Chalcidianising cup

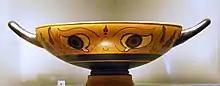
Chalcidianising cup

Chalcidianising cups are specific type of Attic eye-cups.